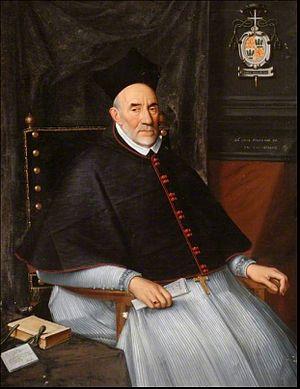
Lucas Franchoys l'Ancien est un artiste peintre flamand.